The Real Exorcist

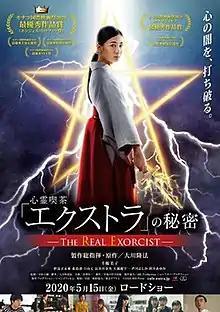
Film poster

The Real Exorcist is a film produced by HS Productions. The film follows the story of a young woman named Sayuri as she becomes an exorcist following being helped by the owner of a café named Extra after a panic attack. It stayed on the top of the Japanese box office for four weeks straight.